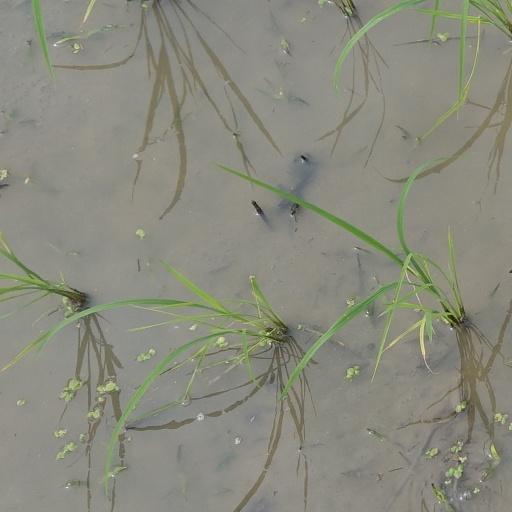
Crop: rice